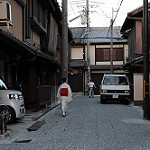
Scene: Outdoor